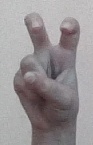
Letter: toot